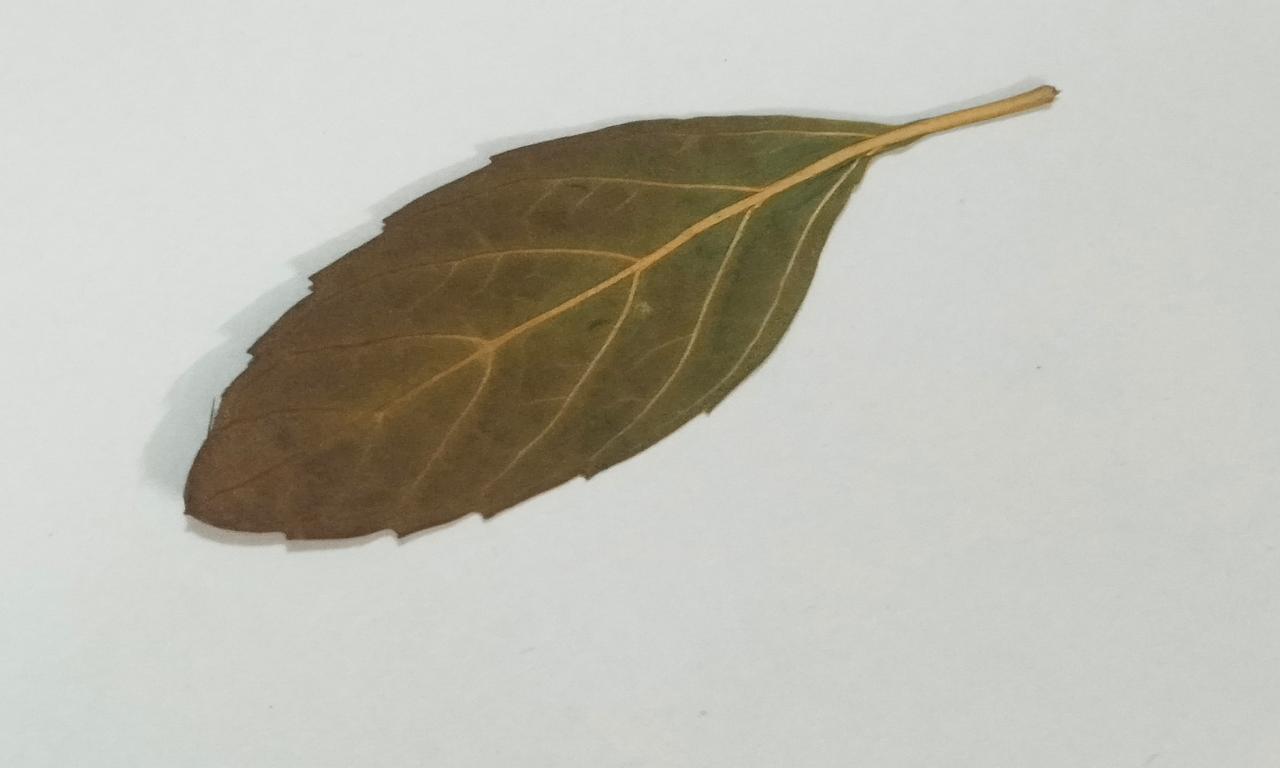
Label: Dried